Battle of Noirmoutier (1794)

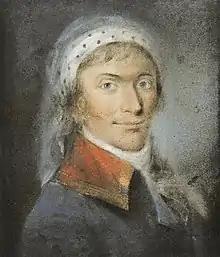
Portrait of François Athanase Charette de La Contrie, anonymous pastel, between 1793 and 1796.

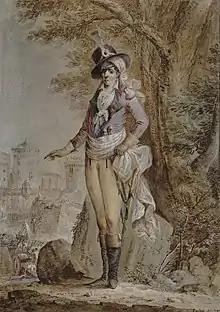
D'Elbée: "one of the main leaders of the royal and Catholic army of the brigands of the Vendée, taken and shot after the capture of the Isle of Noirmoutier. Drawn from life at the council of war during his interrogation on 14 Nivôse, Year II by citizen Fachot, staff officer and captain of the engineers," 1794, Bibliothèque nationale de France.

In October 1793, the military situation in the Vendée was to the advantage of the Republicans. The army of the west concentrated its efforts on the army of Anjou and Haut-Poitou, commanded by the generalissimo Maurice d'Elbée, which was defeated on 17 October at the battle of Cholet. The "Galerne campaign" then began: the bulk of the royalist and republican forces moved north of the Loire and clashed until December in Maine, Brittany and Normandy. Despite the several appeals for help sent by d'Elbée, Charette and the other chiefs of Pays de Retz and Bas-Poitou remained aloof from these events.